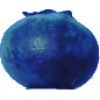
Label: Huckleberry 1